Frederick Mathushek

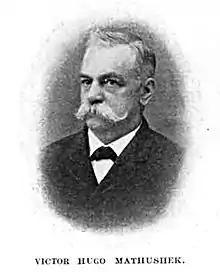
Victor Hugo Mathushek

Henry S. Parmelee (–1902) had been the junior partner in Parmelee & Son, a short-lived piano manufacturing company formed after a destructive fire at the Parmelee Piano Company's factory at 9 Howard Street in 1865, and listed only in the 1866 New Haven Directory. His father Spencer (c. 1805–1875) was a wealthy New Haven businessman who had previously been president of the Driggs Piano Co. in New York and had patented tuning pin bushings—individual tubular wooden plugs pressed into a sockets in the cast frame to hold the tuning pins instead of a single structural wooden wrest plank bolted to the frame—and iron frame squares almost entirely lacking wood structural components in 1862 and 1865. His name was applied to pianos built by the Parmelee Piano Co., though he did not appear to have been in charge of the firm.